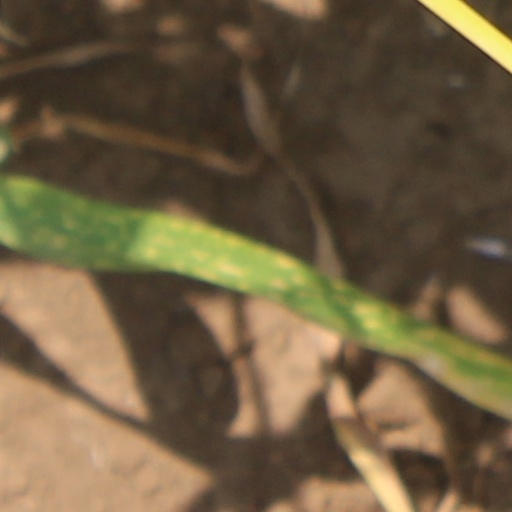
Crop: wheat